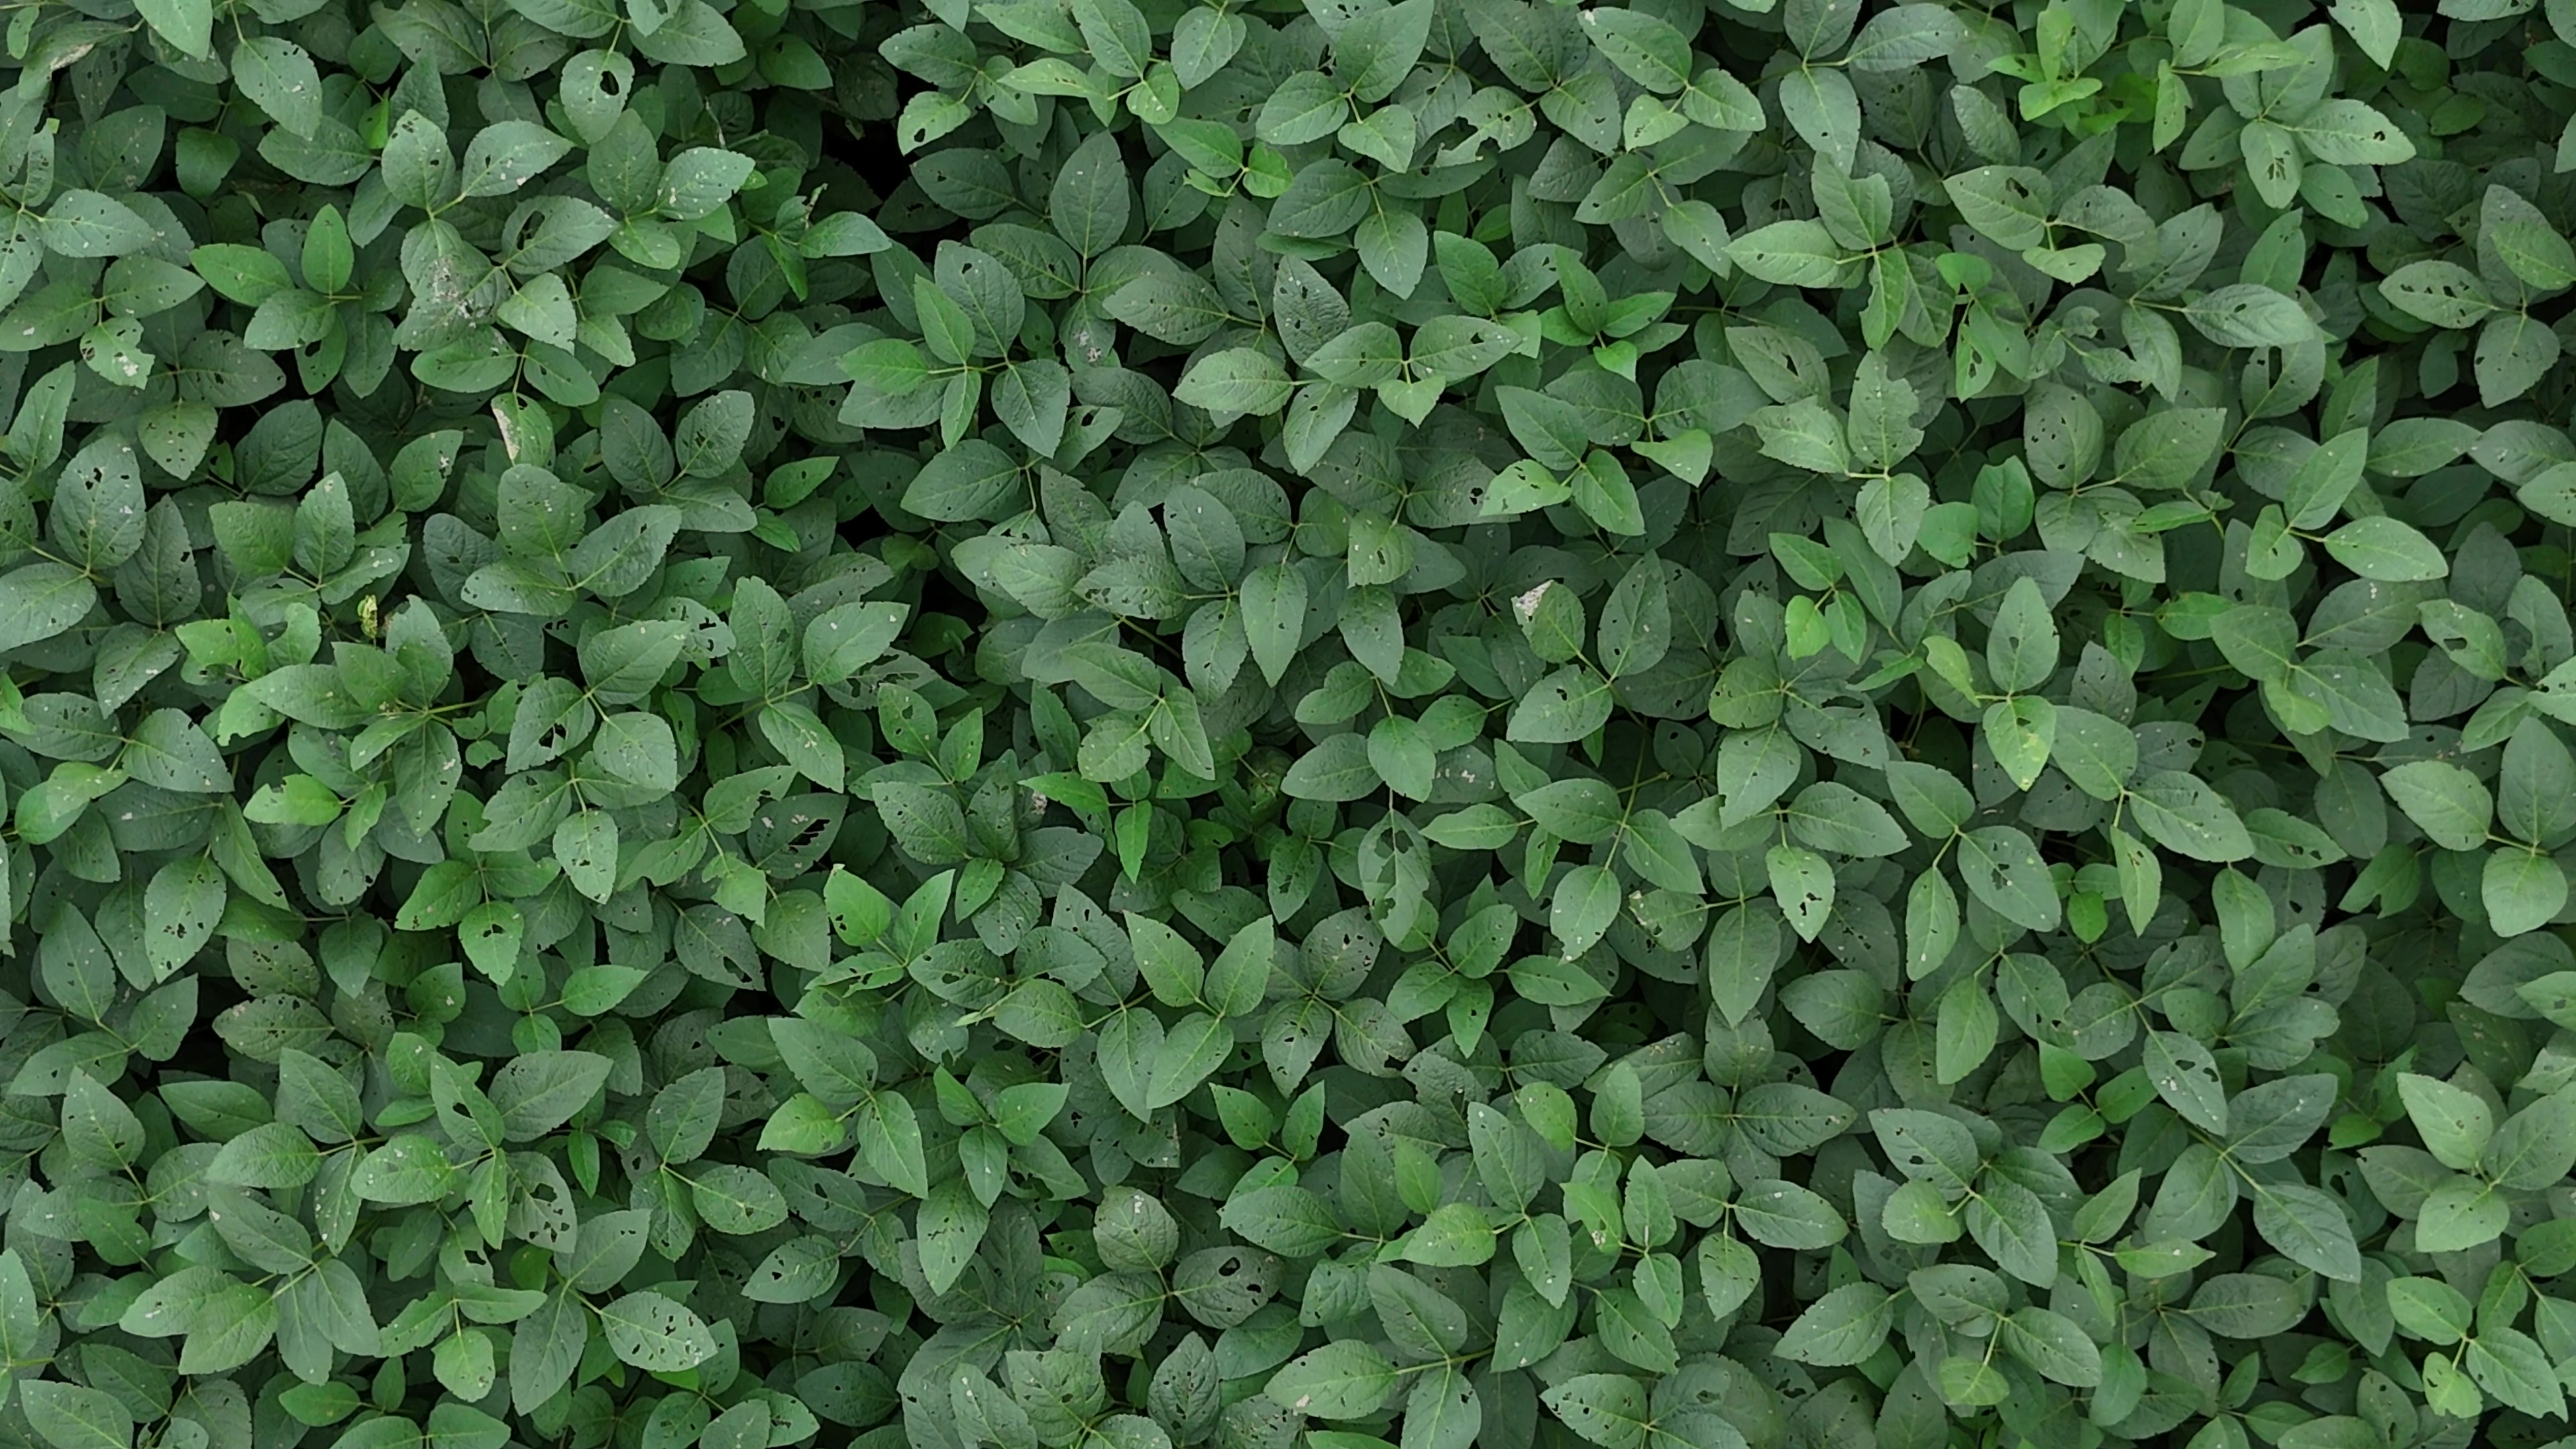
Label: Semilooper_Pest